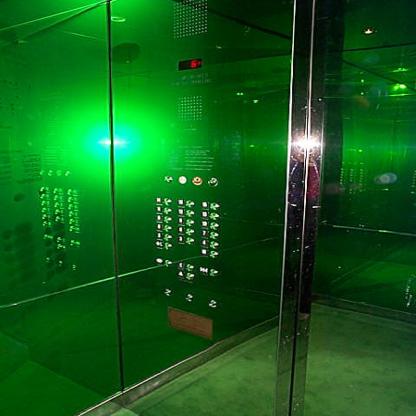
Scene: Indoor